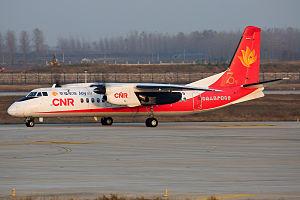
L'aéroport international de Hefei Xinqiao est un aéroport qui dessert Hefei dans la province du Anhui en Chine. Il a ouvert en 2013.